Steven Spielberg

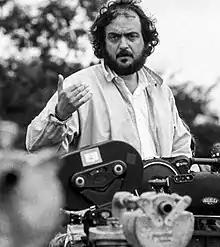
Stanley Kubrick asked Spielberg to direct "A.I."

"Amistad" (1997), his first film released under DreamWorks, was based on the true story of the events in 1839 aboard the slave ship "La Amistad". Producer Debbie Allen, who had read the book "Amistad I" in 1978, thought Spielberg would be perfect to direct. Spielberg was hesitant taking on the project, afraid that it would be compared to "Schindler's List", but he said, "I've never planned my career [...] In the end I do what I think I gotta do." Starring Morgan Freeman, Anthony Hopkins, Djimon Hounsou and Matthew McConaughey, Spielberg used Allen's ten years worth of research to reenact the difficult historical scenes. The film struggled to find an audience, and underperformed at the box office; Spielberg admitted that "Amistad" "became too much of a history lesson".